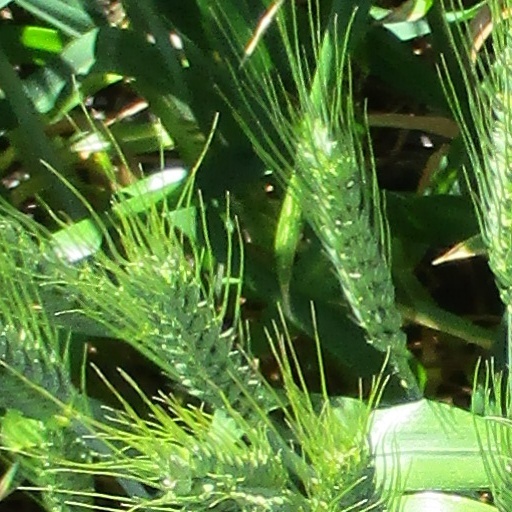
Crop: wheat